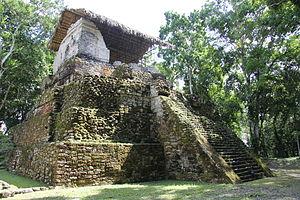
Topoxté est un site archéologique maya pré-colombien de la période postclassique du bassin du Petén dans le Nord du Guatemala, capitale du quart Nord du royaume Itza du clan Chontal Ko'woj ou Couoch ou encore Kobox. Sa population est apparentée au groupe Maya Chontal Kejache dont le nom du clan est une déformation. Au moment de l'arrivée des espagnols en 1517, 1518 et 1519 ce royaume s'étend au moins jusqu'au port de Champoton dont le roi Moch Couoch est un membre éminent du clan qui gagnera deux batailles contre les espagnols en 1517 et 1518. Au moins 2 autres royaumes du Nord Yucatan lui sont apparentés: Xikin Chel et Ah Kin Chel également d'origine Kejache. Il est vraisemblable que Topoxte était le centre politique qui contrôlait le côte Nord-Est de la péninsule du Yucatan appelée Ekab, faisant de cette entité la plus influente de la région de la chute de Mayapán 1441 à la chute de Tayasal en 1697. La cité est en rivalité avec un autre groupe Chontal occupant le quart Ouest du royaume Itza: les Acalans. La cité de Tixchel à l'Est de la lagune de Terminos sera un enjeu de conflit pour la délimitation des frontières entre Acalans et Couochs.